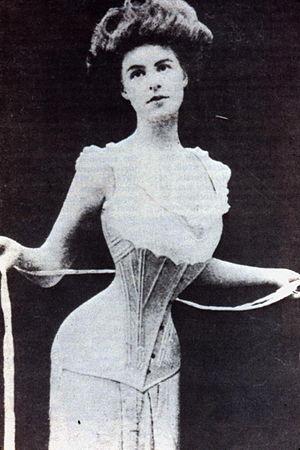
En mécanique, la compression est l'application de forces équilibrées vers l'intérieur à différents points sur un matériau ou une structure, c'est-à-dire des forces sans somme nette ou couple dirigé de manière à réduire sa taille dans une ou plusieurs directions. C'est le contraire de la tension, ou traction, qui est l'application de forces équilibrées vers l'extérieur ; et des forces de cisaillement, dirigées de manière à déplacer les couches du matériau parallèlement l'une à l'autre. La résistance à la compression des matériaux et des structures est une considération d'ingénierie importante.